Leeds New Lane railway station

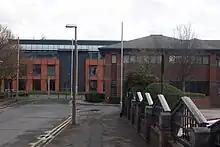
New Lane in April 2010

Publication of the proposed route on 28 January 2013 showed that the Leeds station would be a new terminus connected to Leeds City station by airport-style pedestrian walkways, possibly with moving walkways.